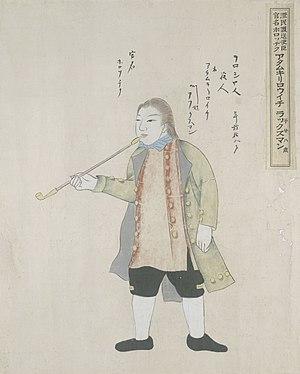
Les relations entre l'Empire du Japon et l'Empire russe sont minimales jusqu'en 1855, très chaleureuses de 1855 au début des années 1890 puis deviennent hostiles à propos du statut de la Corée. Des relations diplomatiques et commerciales entre les deux empires sont établies à partir de 1855. L'Empire russe prend officiellement fin en 1917 et est remplacé par le régime communiste, formalisé en 1922 par la création de l'Union soviétique.
Adam Kirillovitch Laxman est un officier militaire finno-suédois qui fut l'un des premiers sujets de l'Empire russe à se rendre au Japon. Lieutenant dans la marine impériale russe, il fut chargé en 1791 de conduire une expédition vers le Japon, y ramenant deux naufragés japonais en échange de concessions commerciales du shogunat Tokugawa. Adam Laxman était le fils du naturaliste Erich Laxmann.